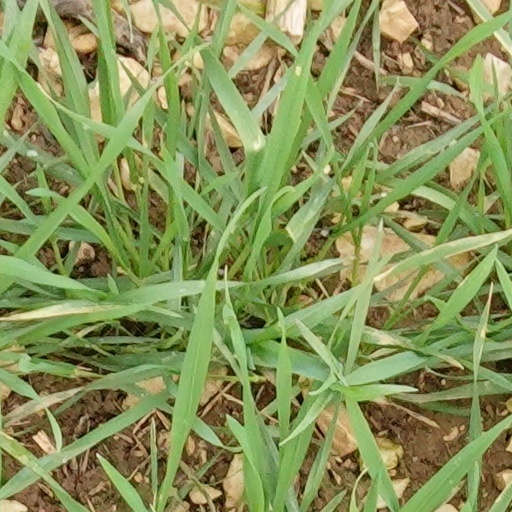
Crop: wheat